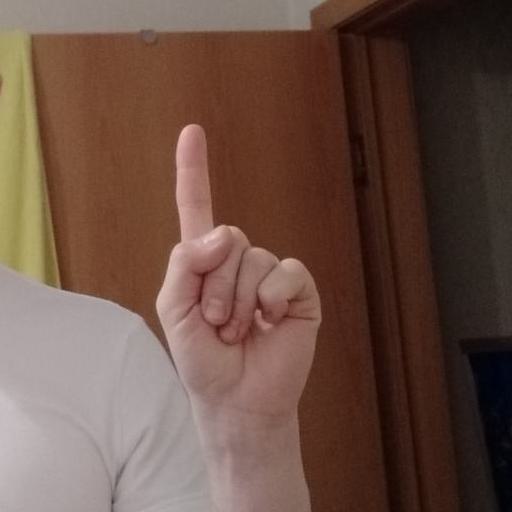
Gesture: one